Bishop Lloyd's House

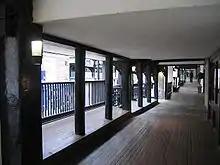
Row in front of Bishop Lloyd's House in 2008 showing the walkway and stallboard

The ground floor of the west house includes a shop with a central entrance. On each side are two piers and an 18-light bow window. At the row level is a wooden balustrade, and brackets with carvings similar to the east house. Above this level are eight recessed carved panels. The two centre panels contain the coat of arms of James I with an inscription, and the arms of Sodor and Man (George Lloyd was Bishop of Sodor and Man before he became Bishop of Chester) with the date 1615. To the left of these are three panels containing carvings of Adam and Eve, Cain and Abel, and Abraham and Isaac. To the right are another three panels, two of which contain carvings of biblical scenes. In the storey above are four oak pilasters dividing the windows into three bays, with two mullions and a transom further separating the windows - of which there is a total of 18. Above the windows is a carved beam and over this are ten arched panels which contain carvings of heraldic beasts. In the attic is a three-light window to each side of which are three panels containing carvings, and above the window are three plain panels. Again the bargeboards are carved with a post between them.